Spichernstraße (Berlin U-Bahn)

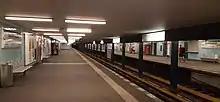
U3 platform

As there had not been a station on the "A/B" (now U3) line at the interchange point, the Nürnberger Platz station, located only one or two hundred metres to the north, was replaced with the new Spichernstraße station, while the new Augsburger Straße station was opened in the northeast. To facilitate transfers to the new "G" (now U9) line, the U3 section of Spichernstraße station was built with side platforms rather than a centre platform as at the old station. Construction was relatively simple since there was a turning area for the Nürnberger Platz station at the location; trains were routed over the ancillary tracks and the new platforms constructed on the site of the former main tracks.